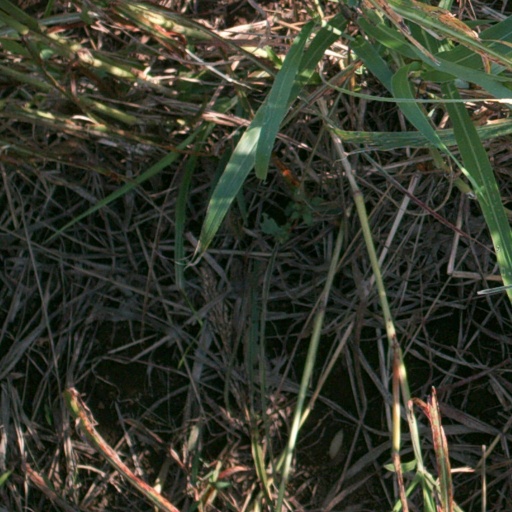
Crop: sorghum